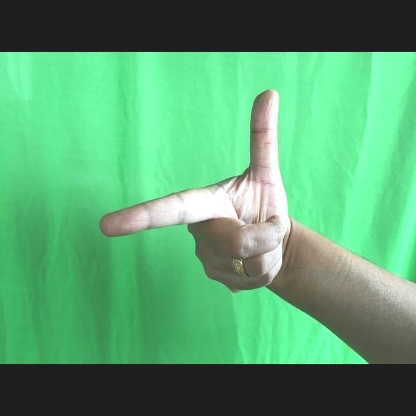
Mudra: Chandrakala